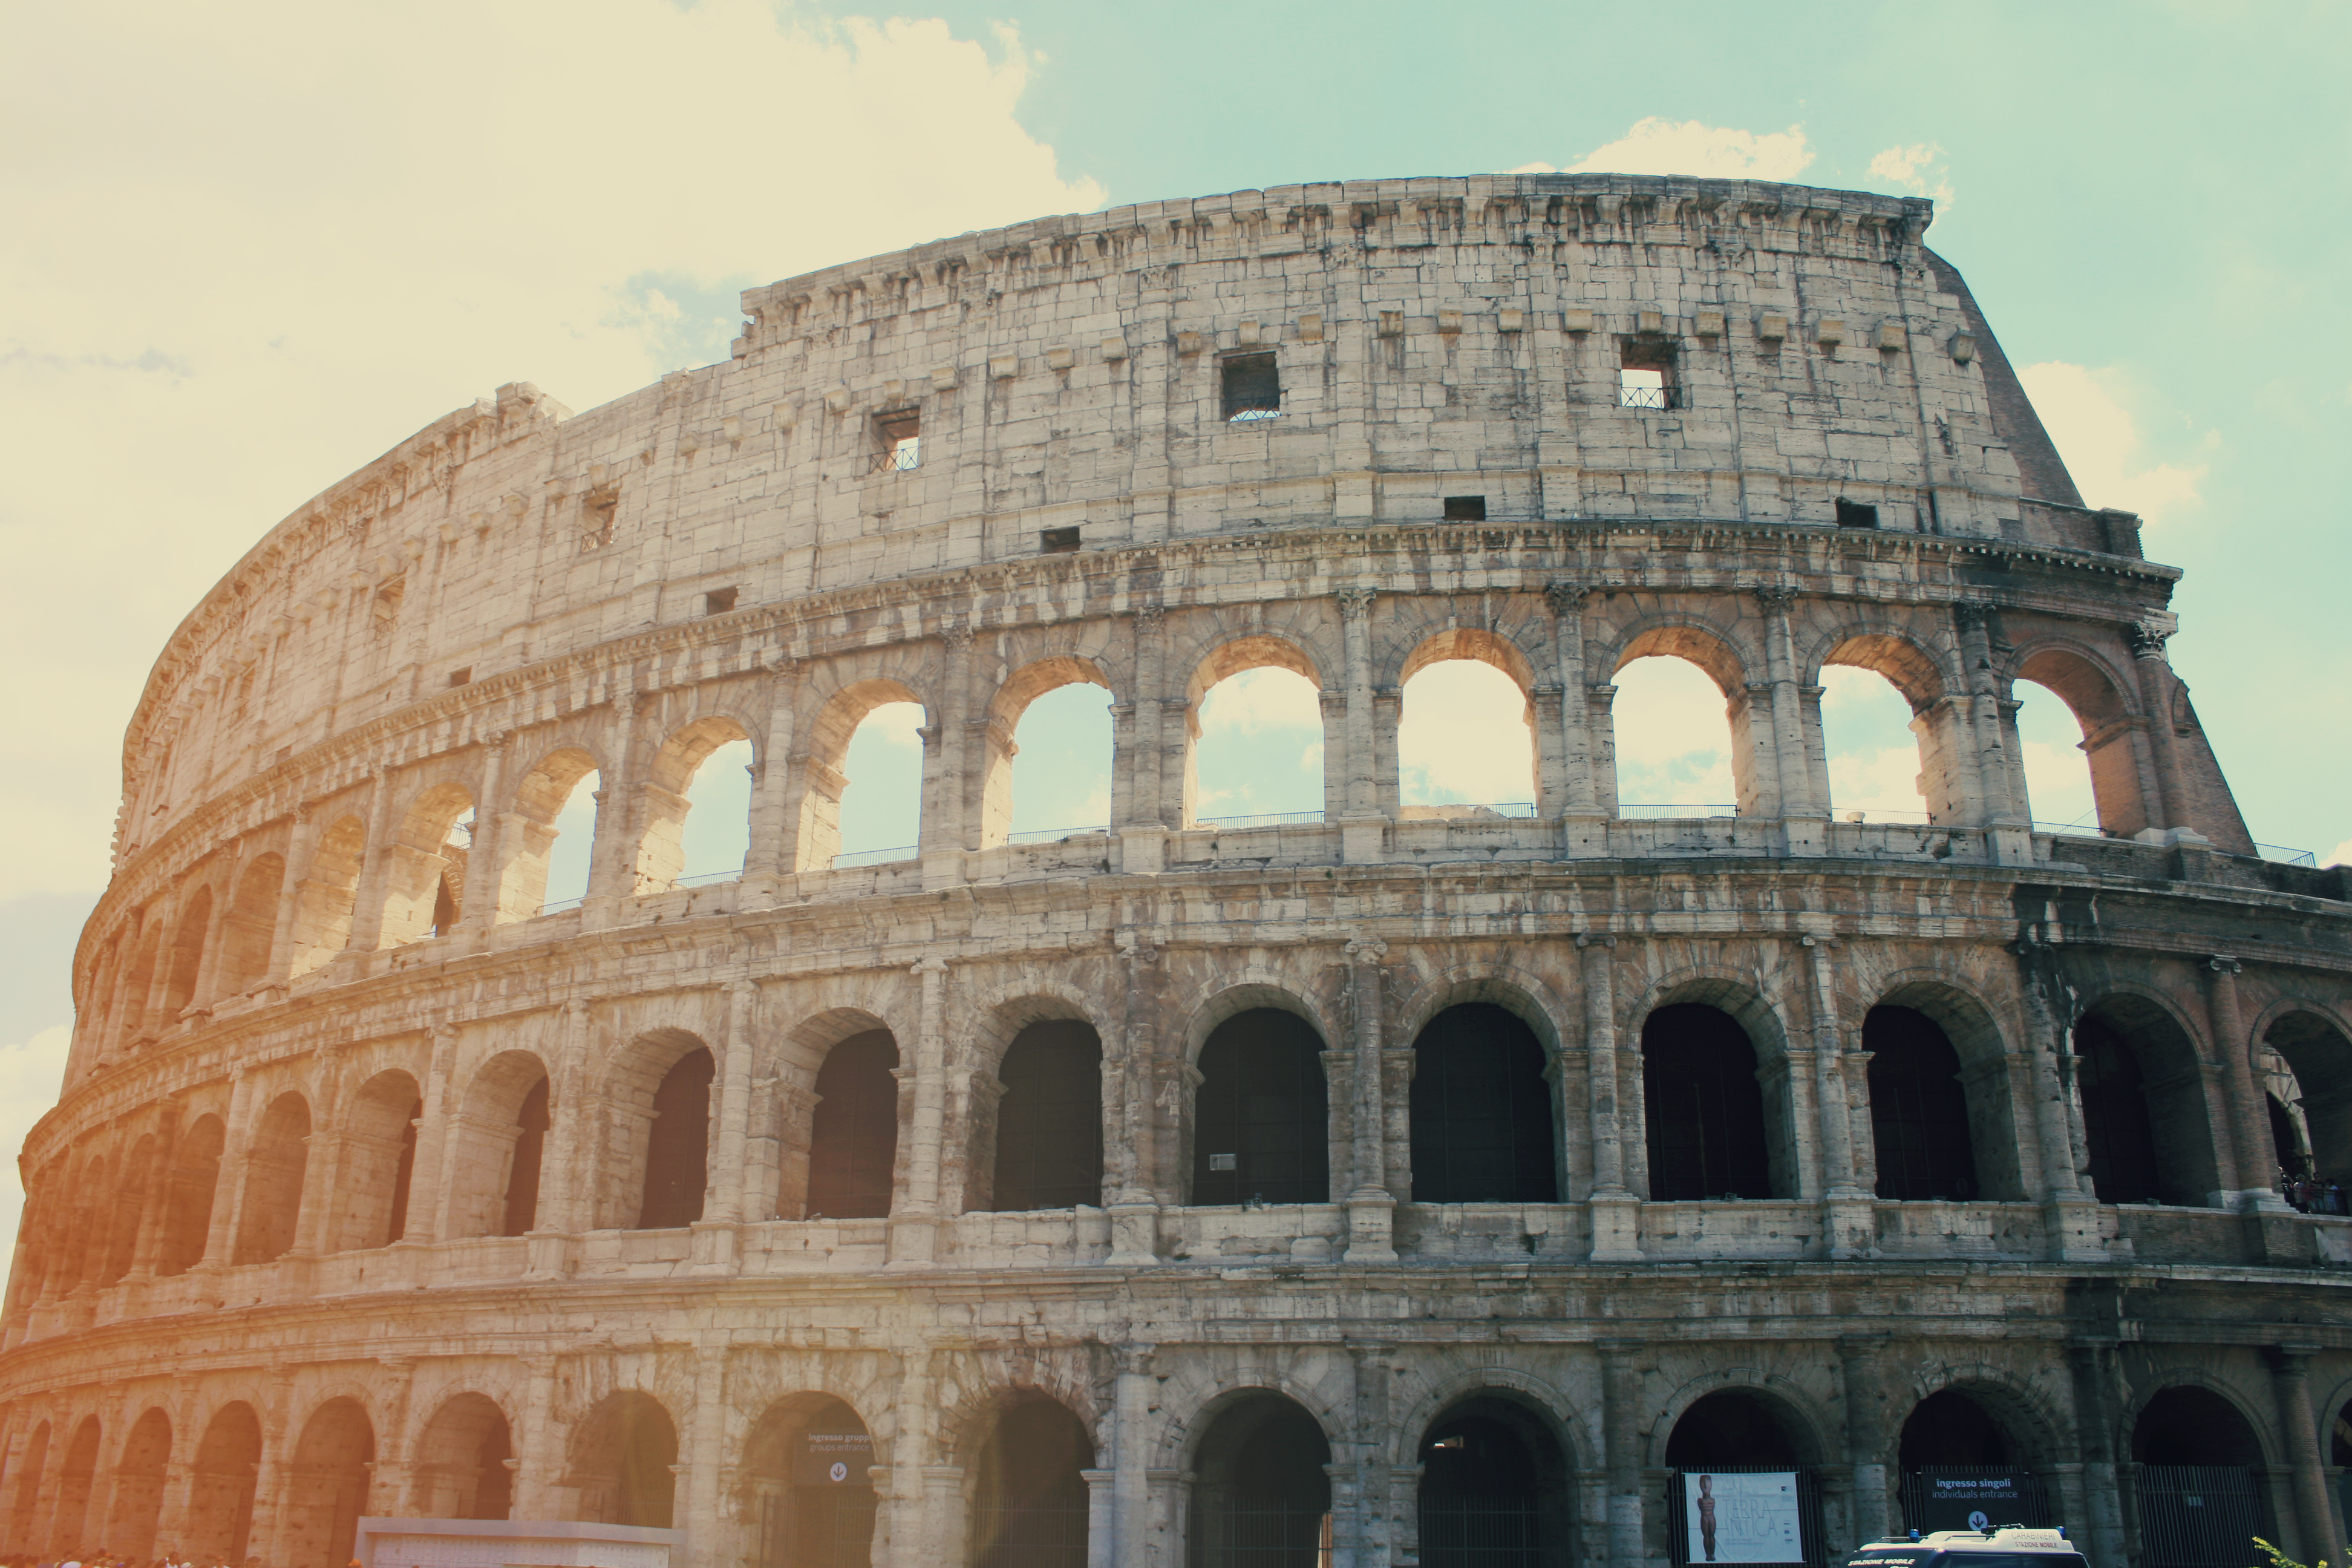
architecture, structure, monument, arch, landmark, italy, colosseum, baptistery, rome, amphitheatre, temple, bullring, historical, dome, ancient rome, coliseum, roman temple, ancient history, flavian amphitheatre, ancient roman architecture, byzantine architecture